Zahidi Zainul Abidin

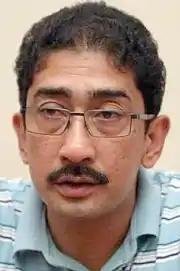

Zahidi bin Zainul Abidin (Jawi: زاهدي بن زين العابدين; born 9 January 1961) is a Malaysian politician who served as the Deputy Minister of Communications and Multimedia for the second term in the Barisan Nasional (BN) administration under former Prime Minister Ismail Sabri Yaakob and former Minister Annuar Musa from August 2021 to the collapse of the BN administration in November 2022 and the first term in the Perikatan Nasional (PN) administration under former Prime Minister Muhyiddin Yassin and former Minister Saifuddin Abdullah from March 2020 to the collapse of the PN administration in August 2021, Chairman of the Rubber Industry Smallholders Development Authority (RISDA) from September 2015 to December 2018, Member of the Perlis State Executive Council (EXCO) in the BN state administration under former Menteri Besar Shahidan Kassim from 1999 to 2006, Member of Parliament (MP) for Padang Besar from May 2013 to November 2022 and Member of the Perlis State Legislative Assembly (MLA) for Beseri from November 1999 to March 2008. He is a member of the People's Justice Party (Malaysia) (PKR), a component party of the Pakatan Harapan (PH) coalition and was a member of the United Malays National Organisation (UMNO), a component party of the BN coalition. He is also the Chairman of the Malaysian International Institute of Islamic Cooperation (IKIAM).